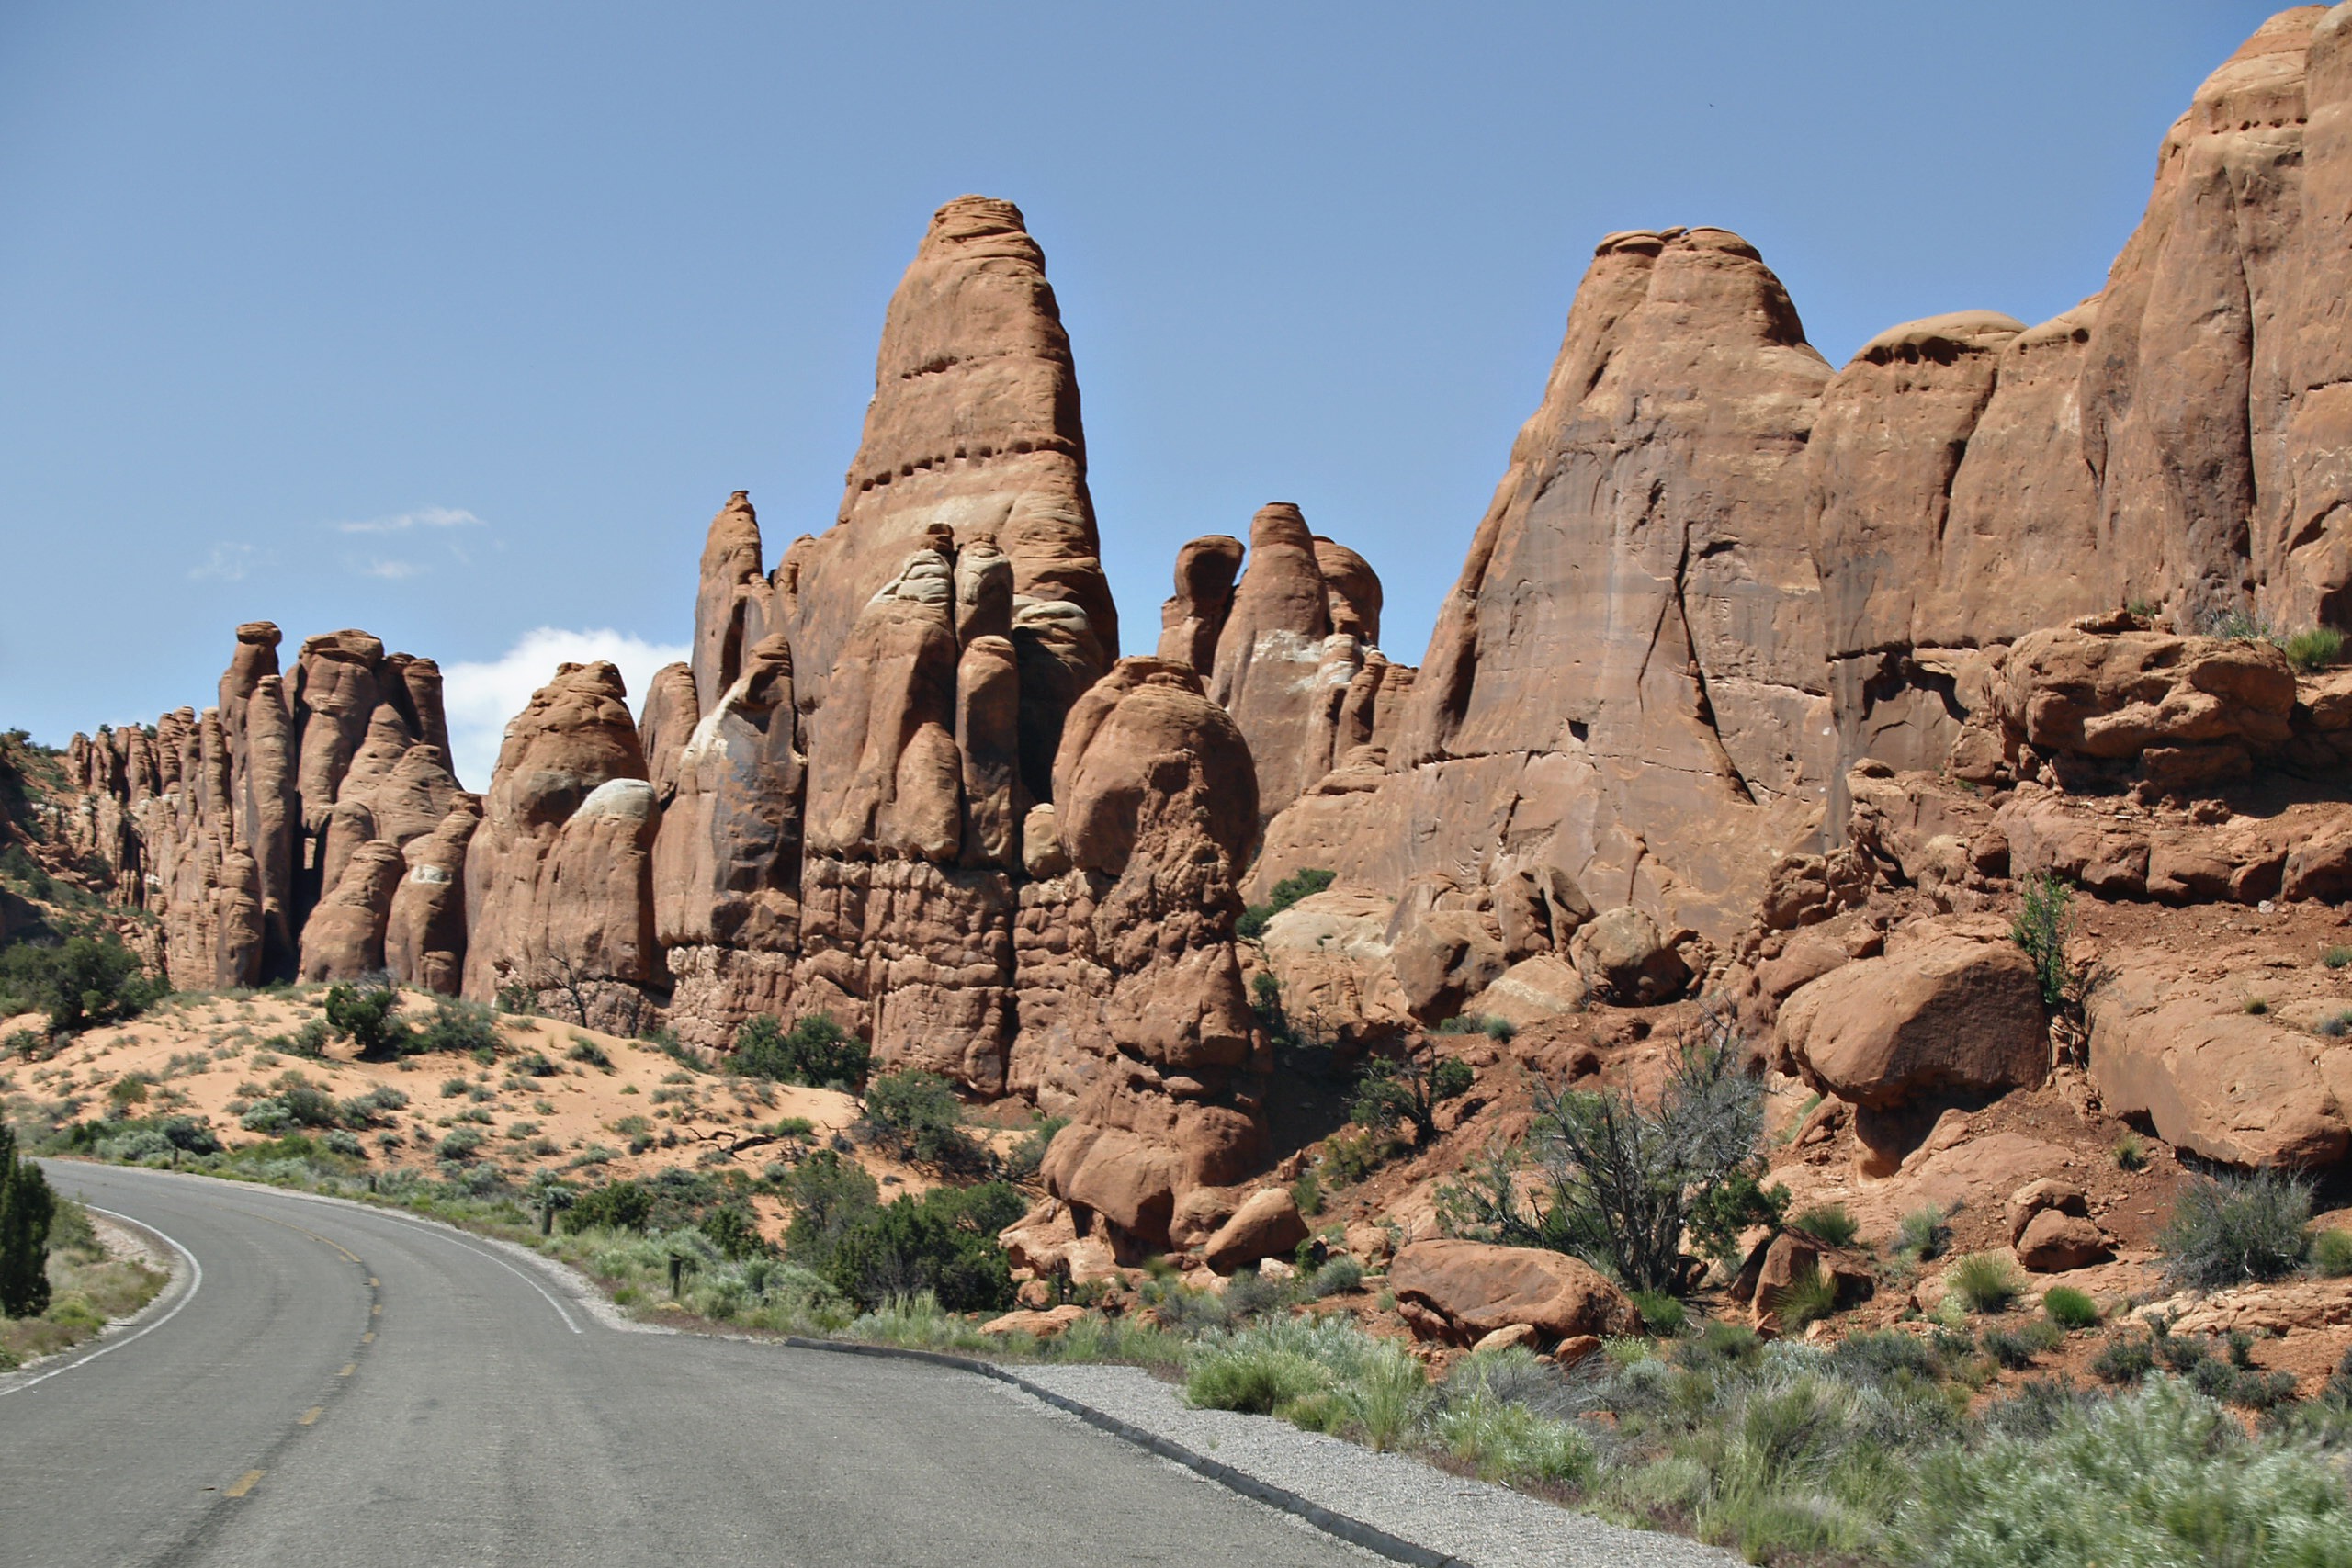
landscape, nature, rock, architecture, desert, valley, formation, arch, park, usa, canyon, terrain, national park, erosion, rocks, geology, utah, badlands, arches national park, wadi, ancient history, natural environment, devil's garden